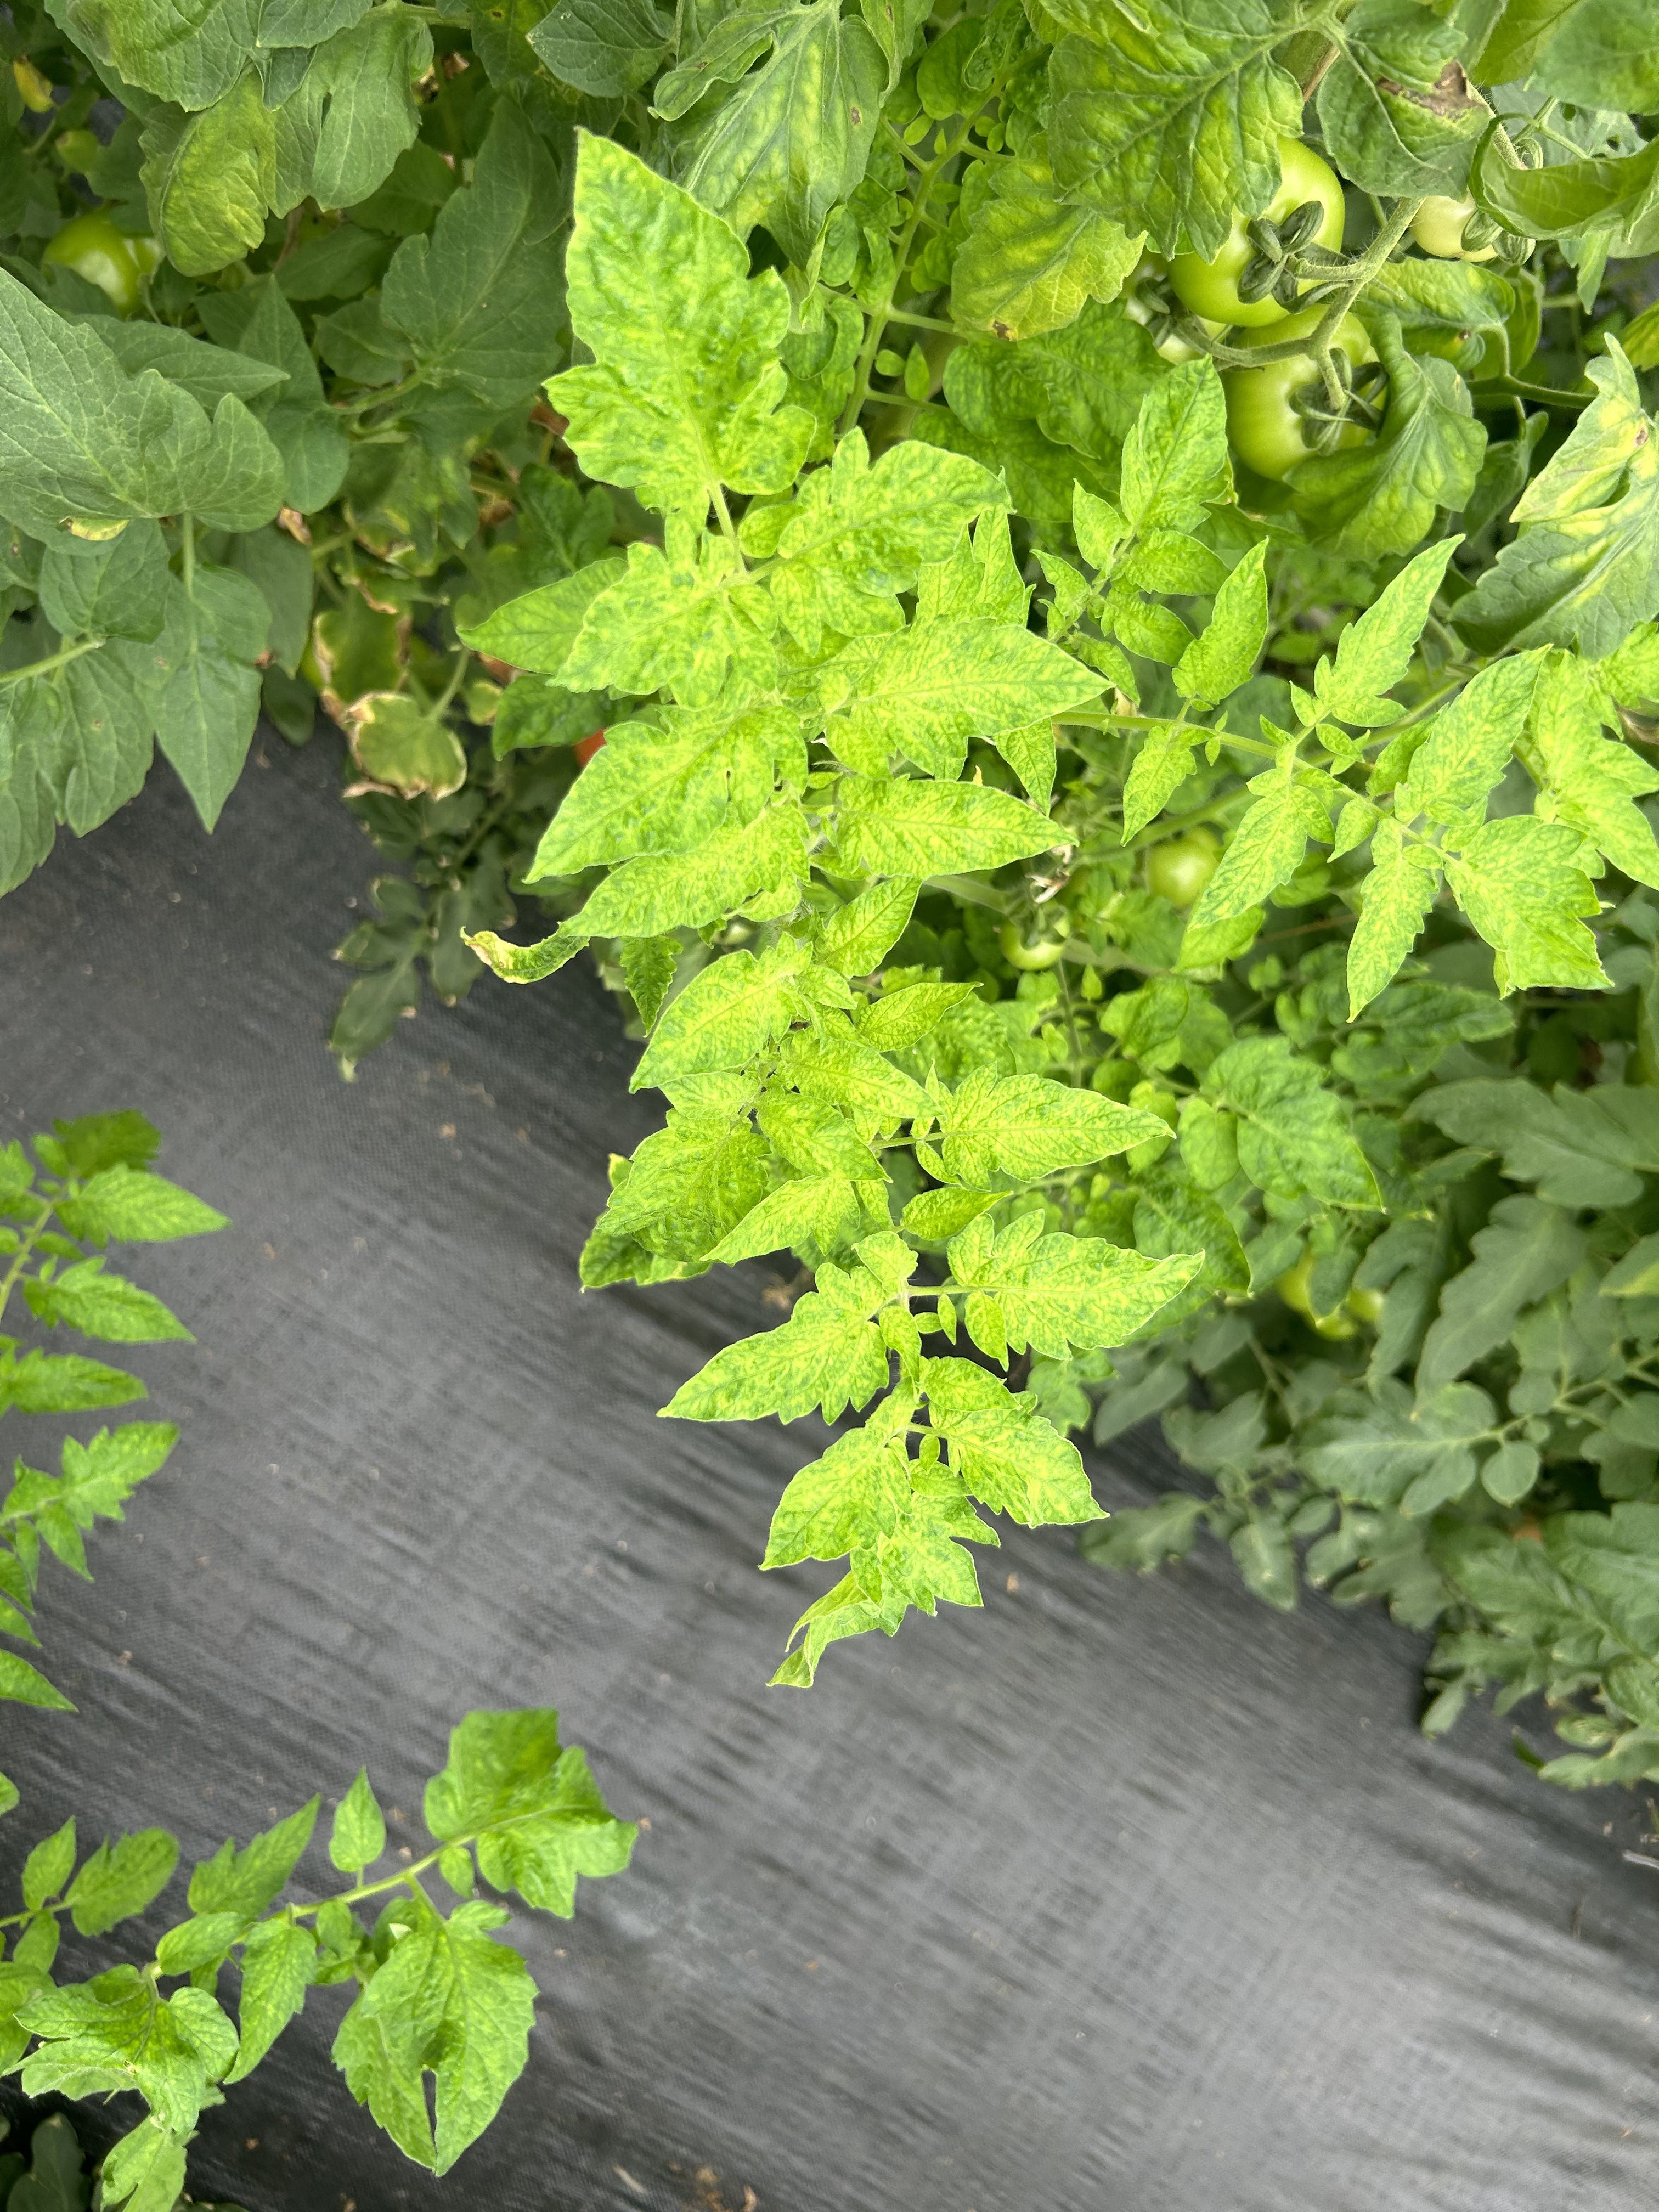
Disease: Viral